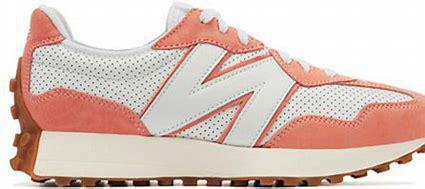
Brand: New
Model: Balance New Balance 327 Marathon